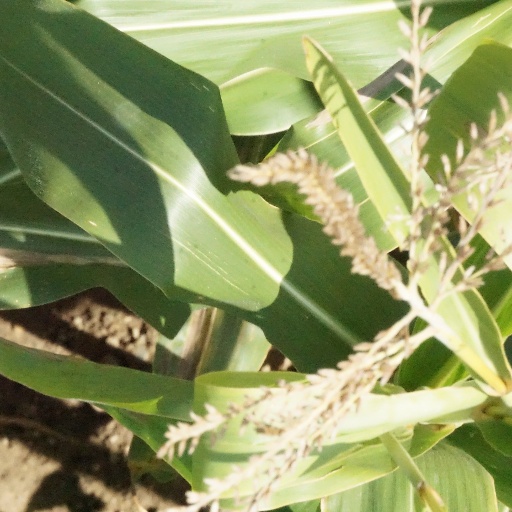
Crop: maize; corn